Deutsche Bank Center

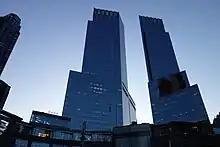
The complex seen at dusk in 2018

The city selected Time Warner and Related's $345 million bid in late July 1998. Childs was again hired to design the building, which would contain 425 hotel rooms, 375 condos, an auditorium for Jazz at Lincoln Center, and a 12-screen movie theater. There would also be a shopping mall, office space for Time Warner's headquarters, and studio space for CNN and NY1. The proposal called for a pair of towers, separated by an atrium aligned with the axis of 59th Street. Unlike in earlier plans, the towers were only 55 stories tall, had a glass facade, and ran along the circumference of Columbus Circle, with the towers' sides running parallel to Broadway's diagonal route through the circle. Apollo Global Management, which would issue financial capital for the development, was to be a co-owner alongside Related. The Palladium Company, jointly owned by Himmel and Related, would operate the retail space at the building. The developers likened the planned development to Rockefeller Center.